Tamagaki Station

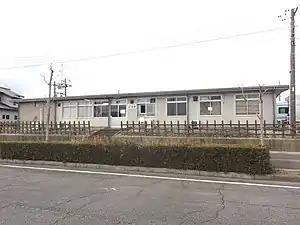
Tamagaki Station

is a railway station in Suzuka, Mie Prefecture, Japan, operated by Ise Railway. The station is 7.0 rail kilometers from the terminus of the line at Kawarada Station. The Ise Railway head office is located at Tamagaki Station.